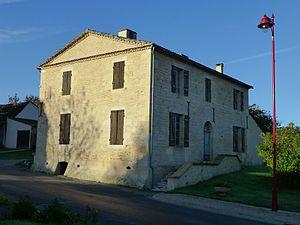
L'ancien presbytère du village de Fraisse en Périgord
Fraisse est une commune française située dans le département de la Dordogne, en région Nouvelle-Aquitaine.